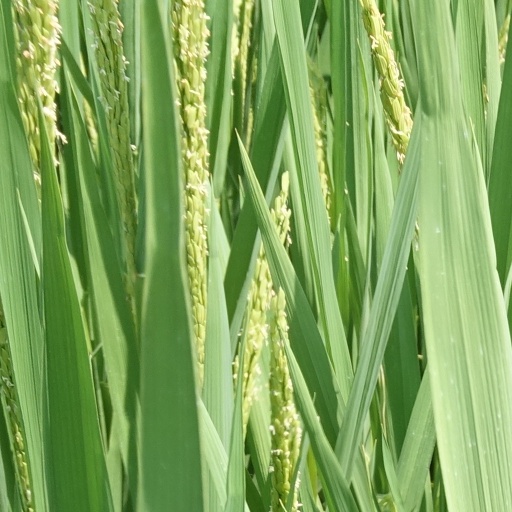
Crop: rice